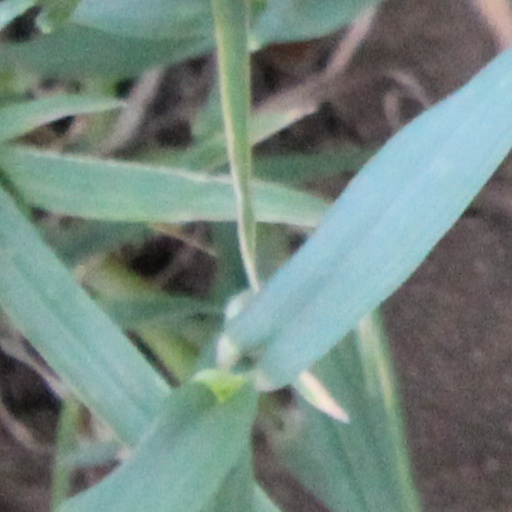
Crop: wheat